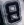
Number: 8